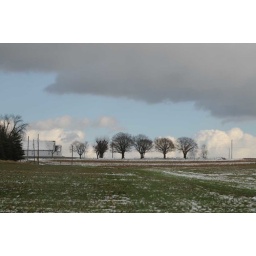
I love the different clouds in the sky with a little snow on the ground in this image. (-8